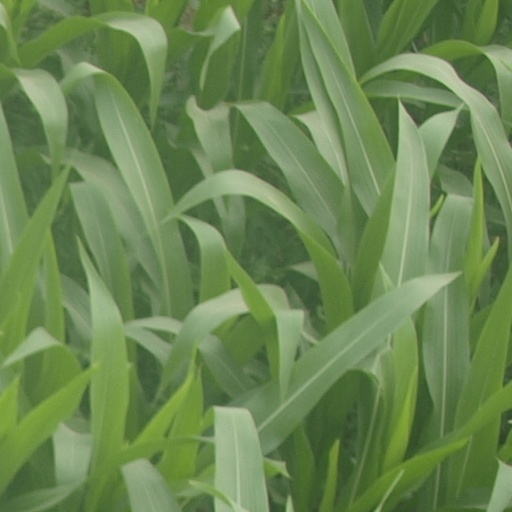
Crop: maize; corn